Whale's Voyage

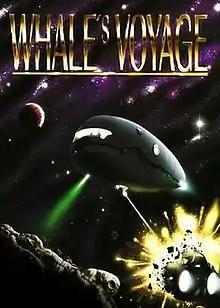

Whale's Voyage, known in North America as Distant Frontiers, is a 1993 role-playing game developed by an Austrian company Neo Software and published by Flair Software. The game was programmed by Hannes Seifert and Niki Laber.